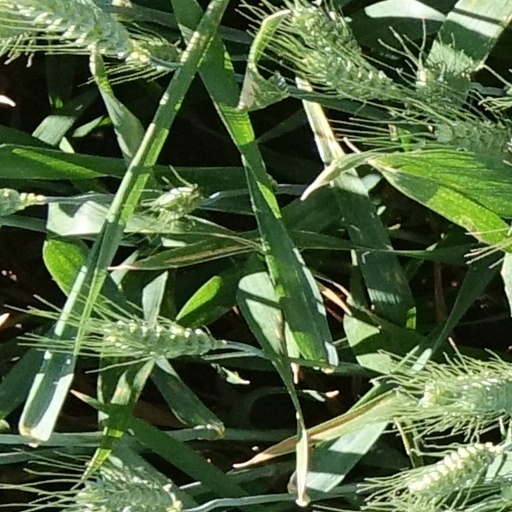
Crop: wheat